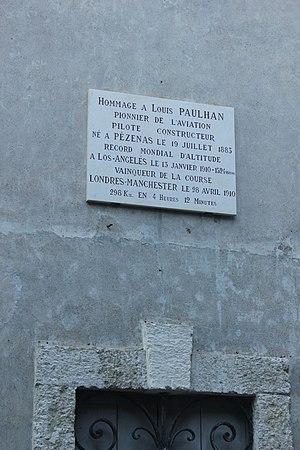
Louis Paulhan est un pionnier français de l'aviation né le 19 juillet 1883 à Pézenas et mort le 10 février 1963 à Saint-Jean-de-Luz.